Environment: real
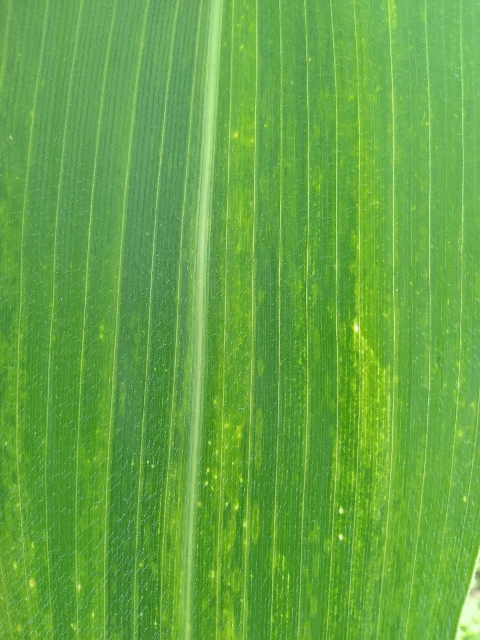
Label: lethal_necrosis